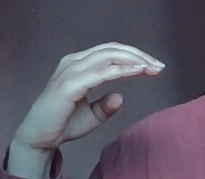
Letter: jeem